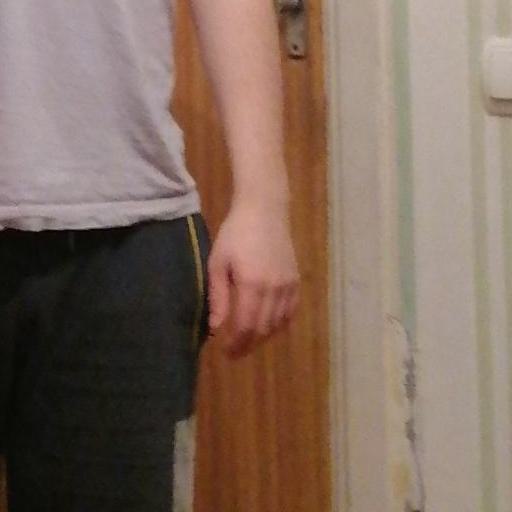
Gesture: no_gesture